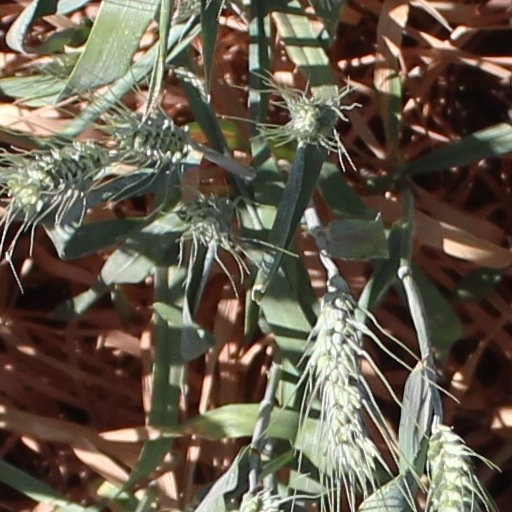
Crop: wheat